Pullman–Moscow Regional Airport

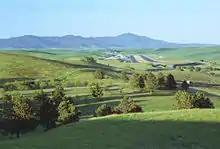
View from southwest in 2000 of taxiway and runway 6, aligned with Moscow Mountain in Idaho

Aviation at the site began in the 1920s as a grass strip, which was later improved by the Civilian Conservation Corps (CCC) and Works Progress Administration (WPA); the runway was first paved in 1946, and lengthened to in 1968 with an extension to the west.